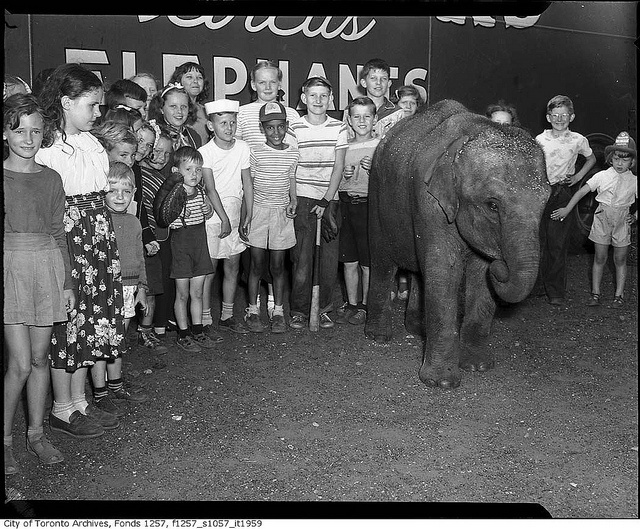
Several children standing together and posing with a picture of an elephant.
A group of children are standing around an elephant.
A group of children posing with a baby elephant.
The group of children are posing around a baby elephant.
a vintage photo of people posing with an elephant